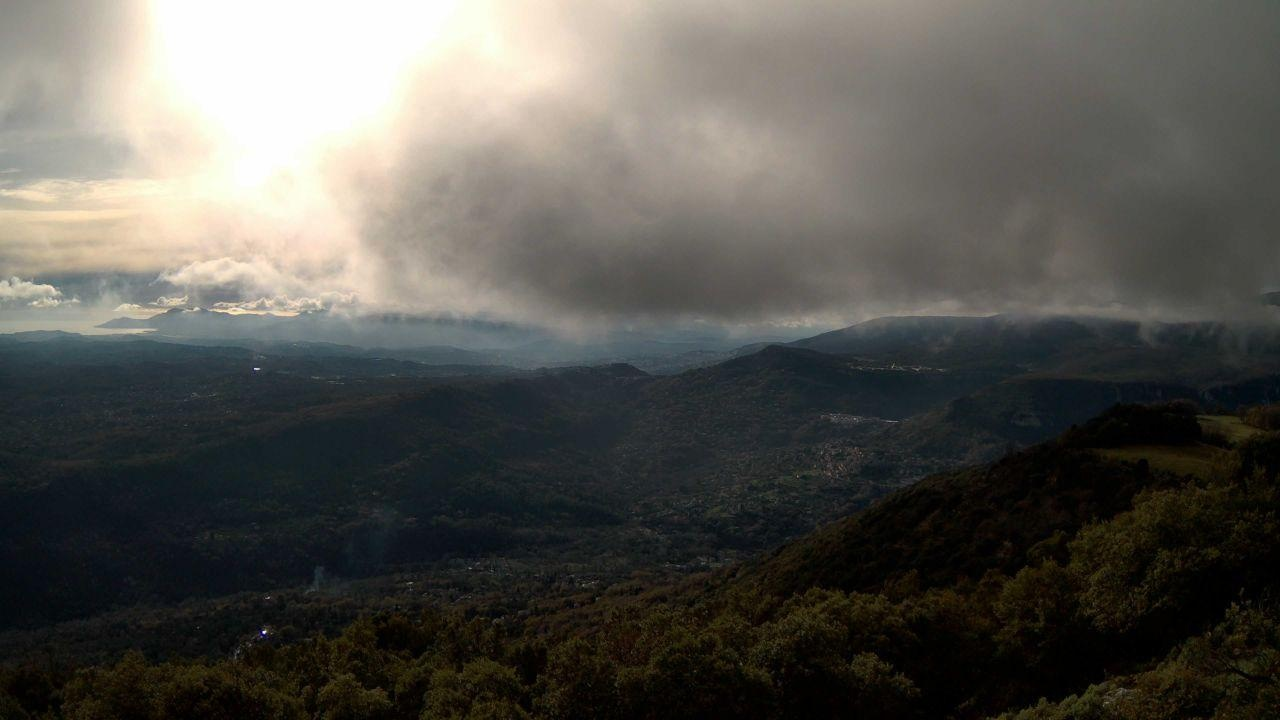
Fire: no
Smoke: yes